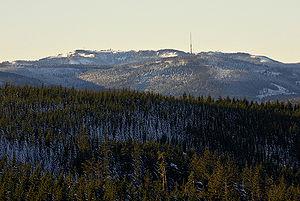
Le Hornisgrinde est, avec ses 1 164 mètres d'altitude, le plus haut sommet du nord de la Forêt-Noire, en Allemagne. Il se présente sous la forme d'une longue ligne dorsale d'une longueur d'environ deux kilomètres et s'oriente à peu près dans le sens nord-sud. Il est situé à 20 kilomètres de Strasbourg et est visible depuis la France. Il est constitué de grès triasique.